Group 4 (motorsport)

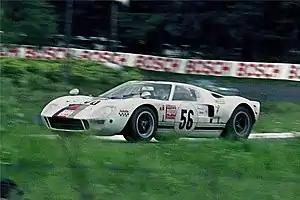
A Ford GT40 contesting the Group 4 Sports Car category at the 1969 1000 km Nürburgring

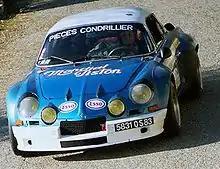
A Group 4 Alpine A110 1800

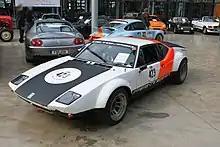
A Group 4 De Tomaso Pantera GTS

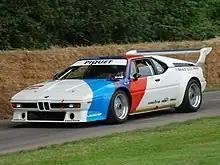
BMW M1 Procar, used in the M1 Procar Championship. These cars were designed and built to FIA Group 4 racing specifications.

Group 4 referred to regulations for sportscars and grand touring (GT) cars used in racing and rallying, as regulated by the FIA. The group was introduced in 1954 and was replaced by Group B for the 1982 season.